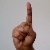
The image shows a hand gesture representing the letter 'D' in Indian Sign Language.